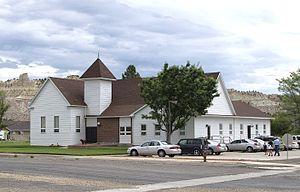
Cannonville est une localité située dans le comté de Garfield, dans l’Utah, aux États-Unis. Lors du recensement de 2000, sa population s’élevait à 148 habitants. Superficie totale : 3,2 km².